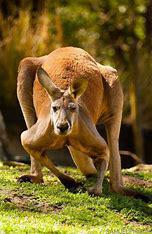
Brand: KangaROOS
Model: 100